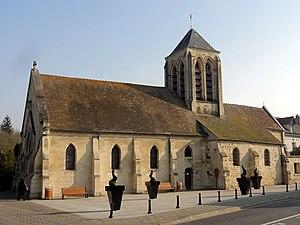
Vue depuis le sud.
Osny [oni] est une commune du Val-d'Oise, région Île-de-France, située sur la Viosne et un autre bras de celle-ci nommé la Couleuvre. Ses habitants se nomment les Osnyssois et Osnyssoises. Malgré son urbanisation récente relativement rapide, il existe encore aujourd'hui de très vastes champs sur le territoire de la commune.
L'église Saint-Pierre-aux-Liens est une église catholique située à Osny, en France. Elle possède un transept provenant d'une première église romane de la fin du XIᵉ siècle, avec un croisillon nord toujours inchangé hormis la voûte, un chœur du début du XIIIᵉ siècle, encore dans le style gothique primitif, et un clocher gothique contemporain du chœur. La nef et les bas-côtés ont été construits à neuf à la fin du XIXᵉ siècle seulement, en imitant le modèle du XIIIᵉ siècle jamais correctement réparé depuis la guerre de Cent Ans. Dans son ensemble, l'église Saint-Pierre ne présente pas de particularités architecturales qui lui sont spécifiques, mais les parties anciennes sont toutefois d'un intérêt archéologique certain. Le clocher et le chœur sont inscrits monuments historiques depuis respectivement 1926 et 1948 ; le transept n'est pas encore protégé bien qu'étant la partie la plus ancienne. À la suite d'un incendie criminel, les parties orientales de l'église ont été restaurées en 2008. L'église Saint-Pierre-aux-Liens reste toujours le centre de la vie paroissiale d'Osny, et les messes dominicales y sont célébrées le samedi soir et le dimanche matin.